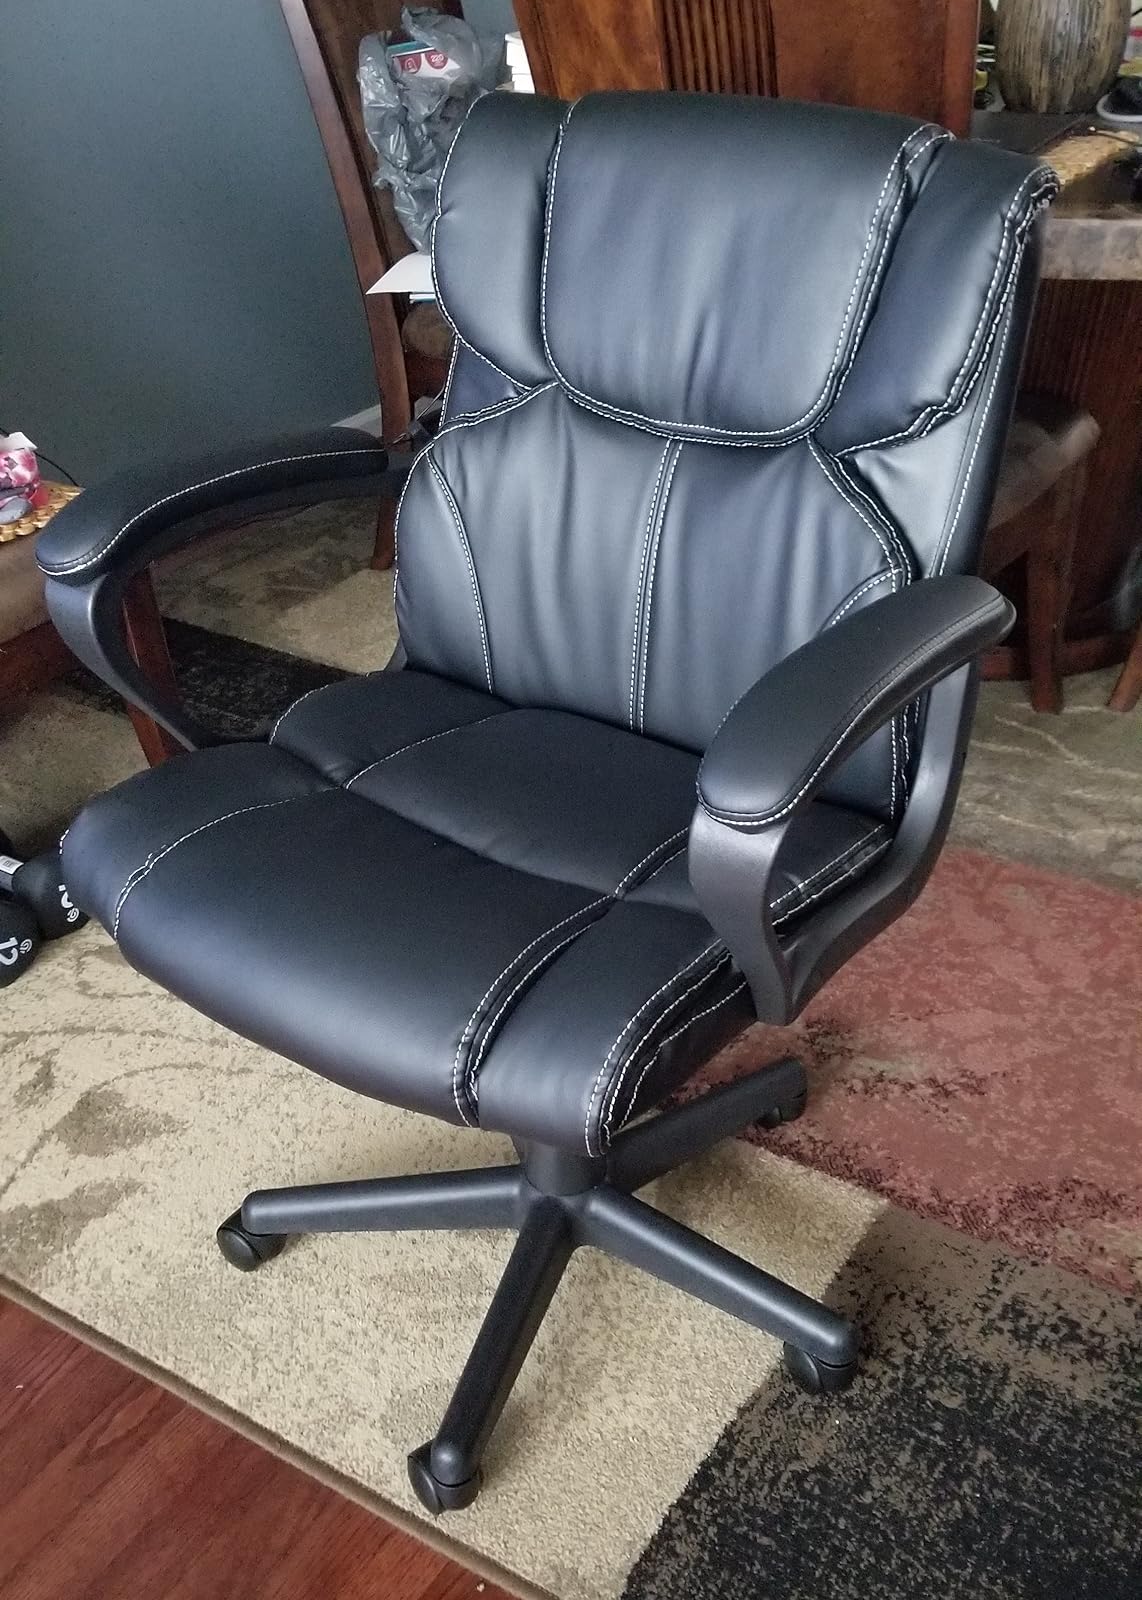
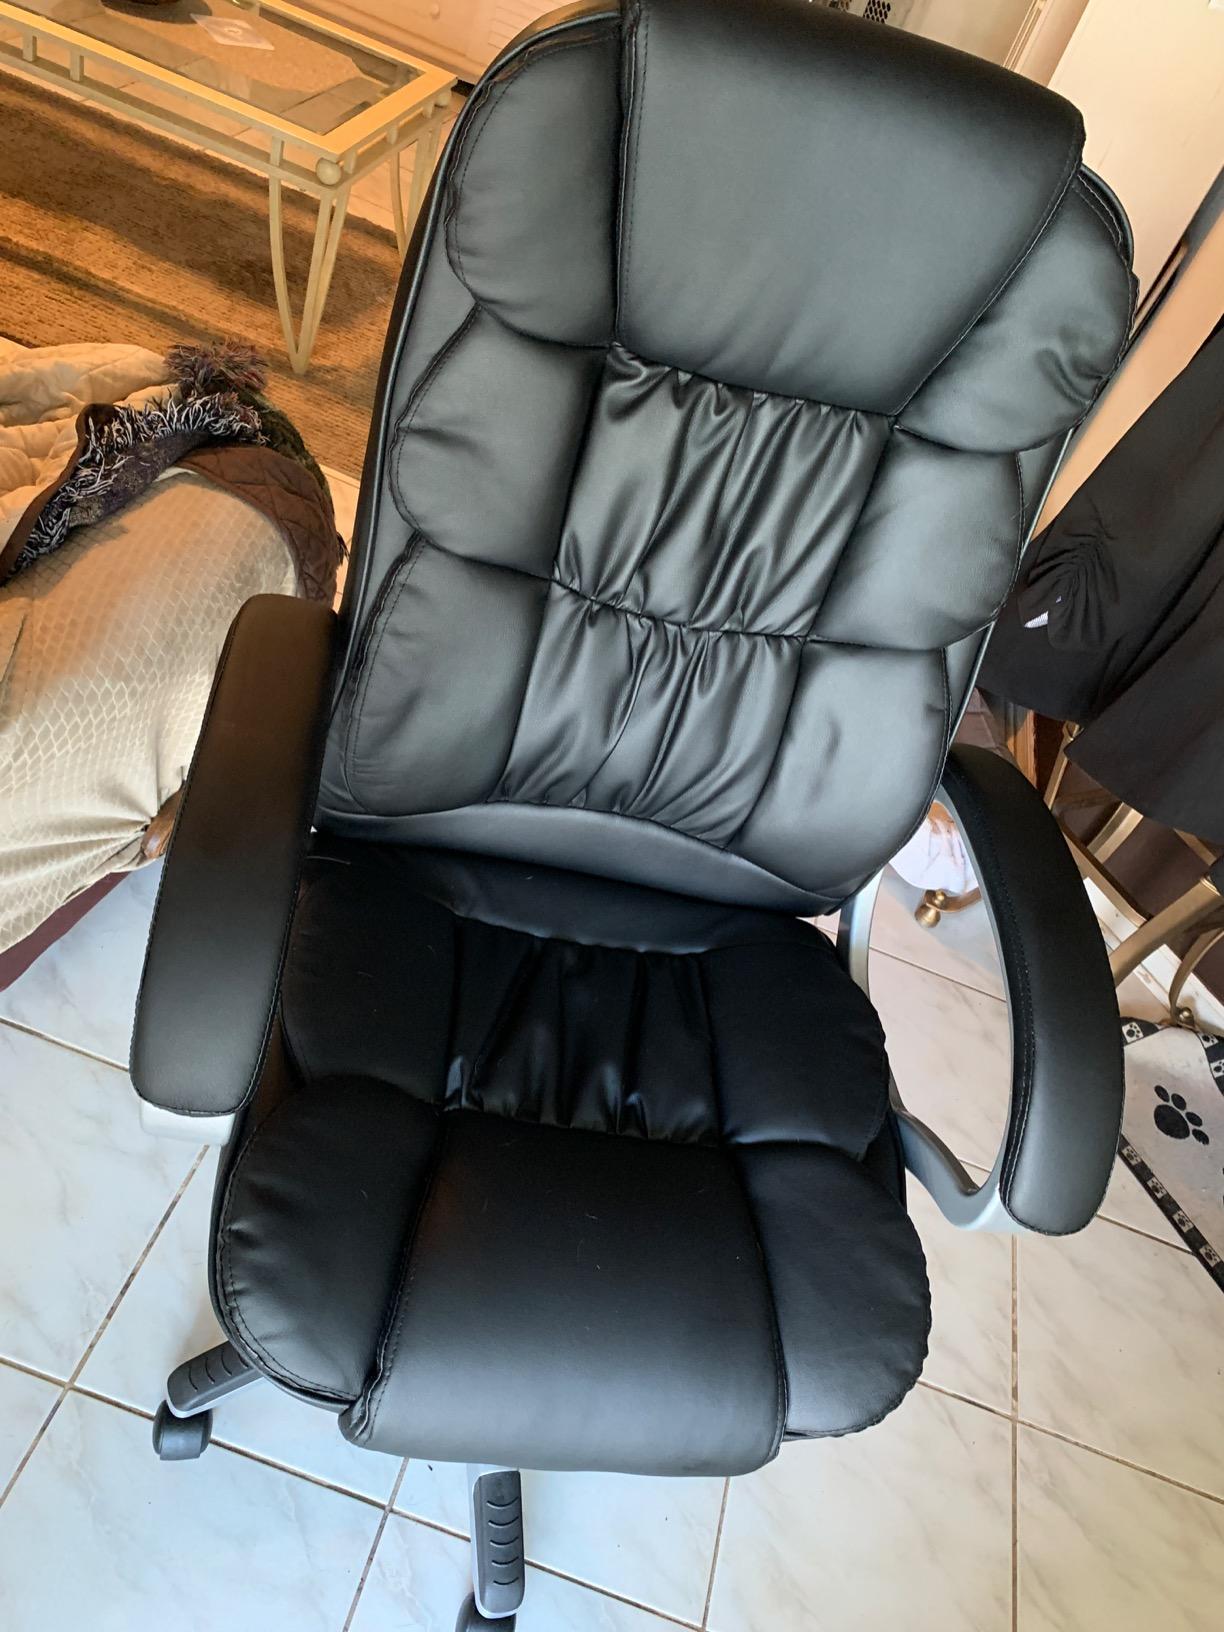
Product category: items_chair
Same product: no